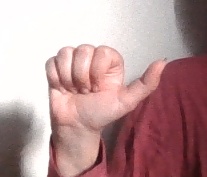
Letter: dhad